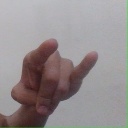
अक्षर: च